Anton Malatinský Stadium

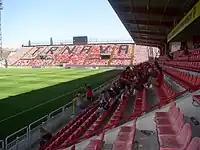

Anton Malatinský Stadium is a football stadium located in Trnava, Slovakia, which is the home ground of the local football club Spartak Trnava. The stadium was completely renovated in 2013–2015 and has an all-seated capacity of 18,200 which makes it the second-largest football stadium in Slovakia.